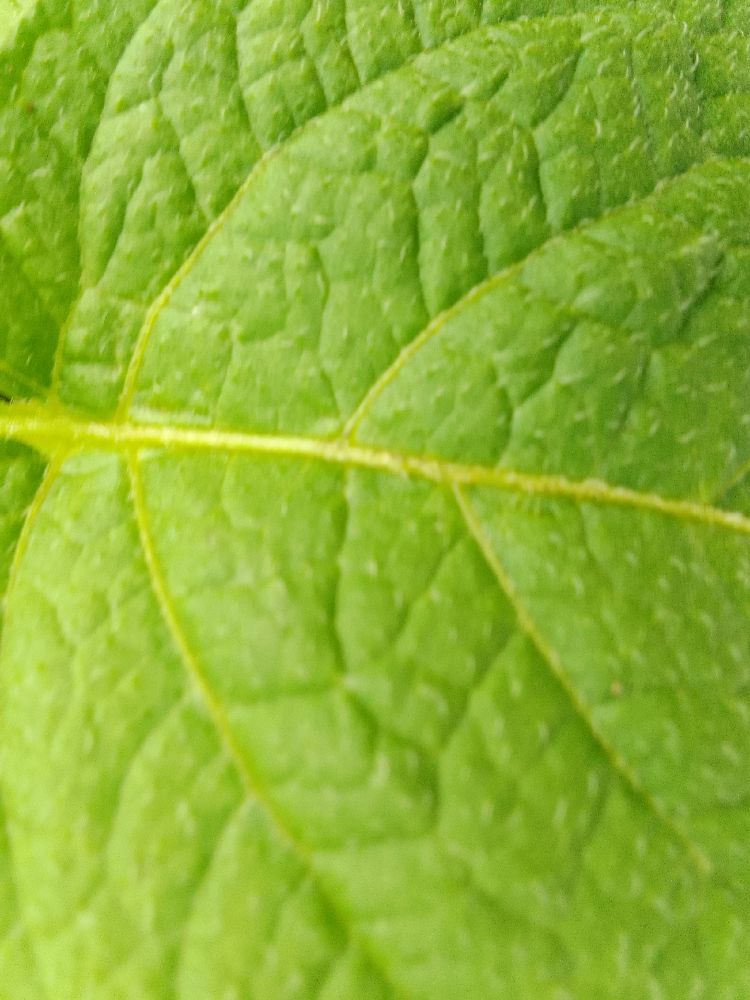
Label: Healthy